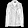
Label: Coat